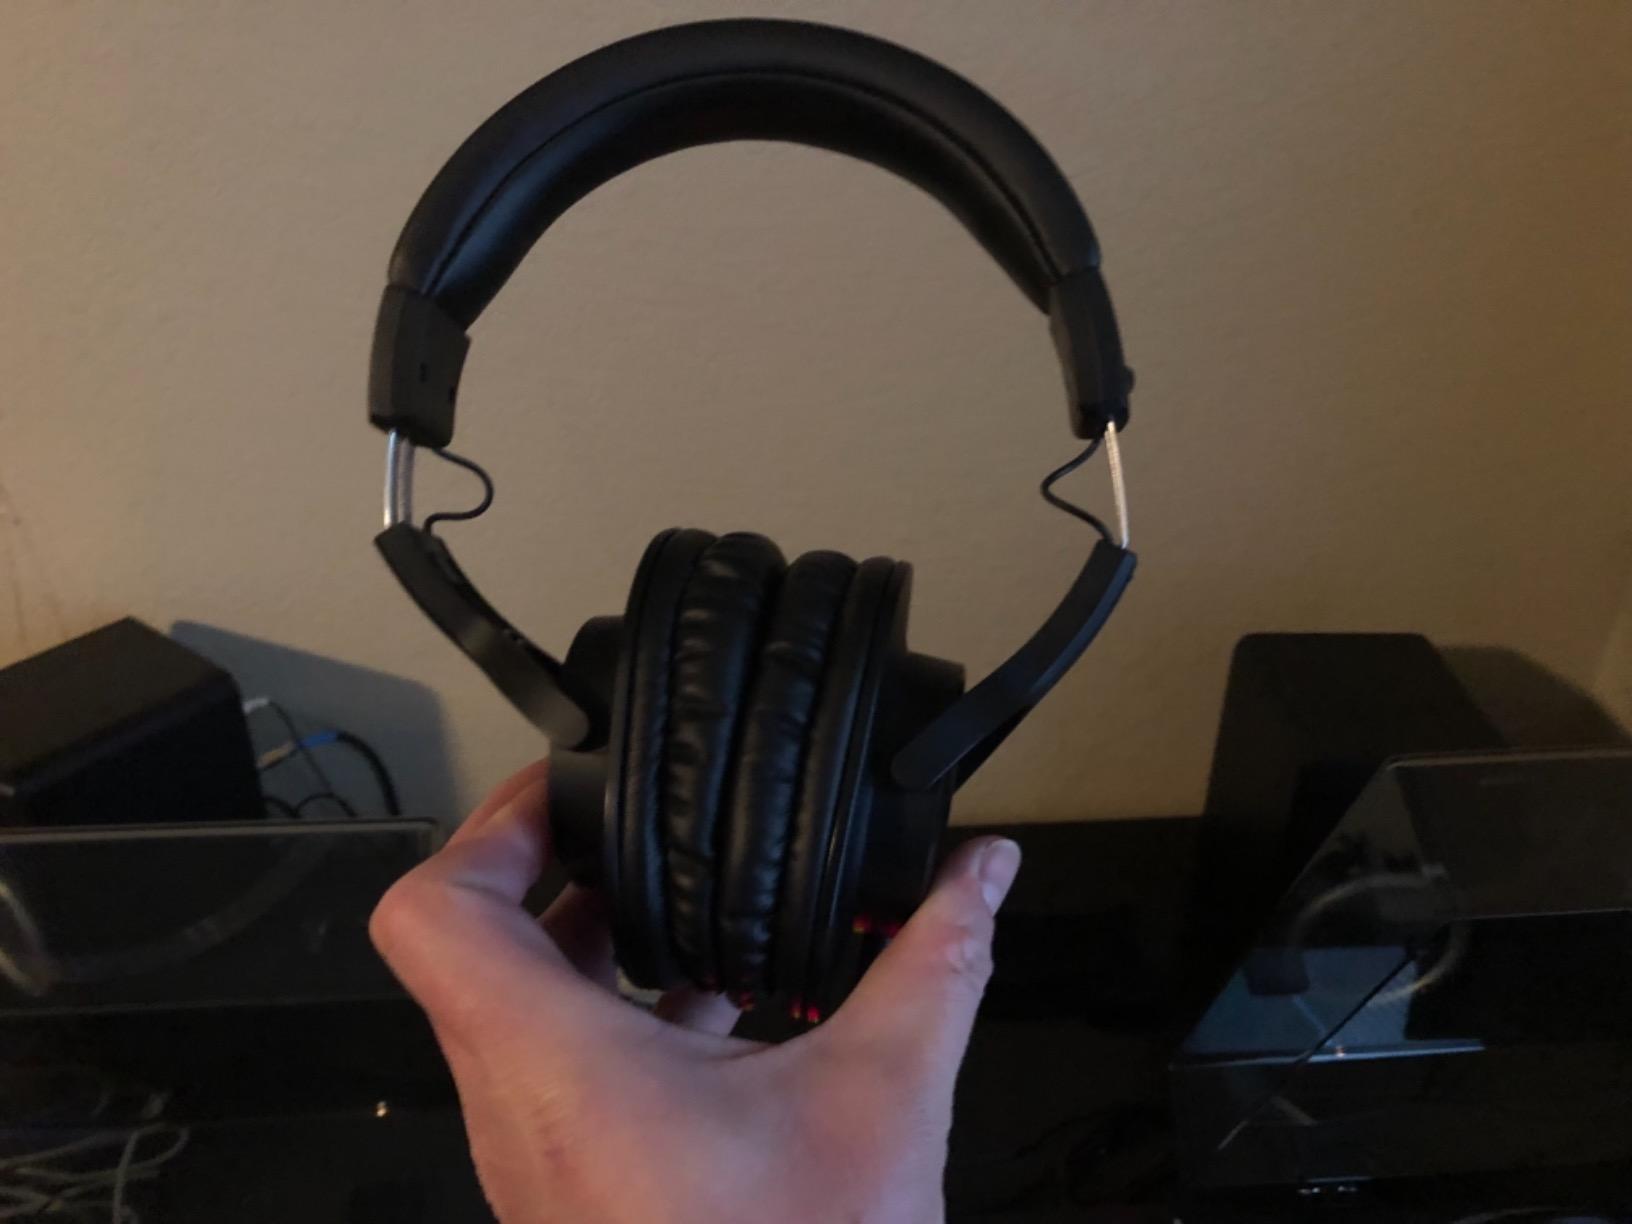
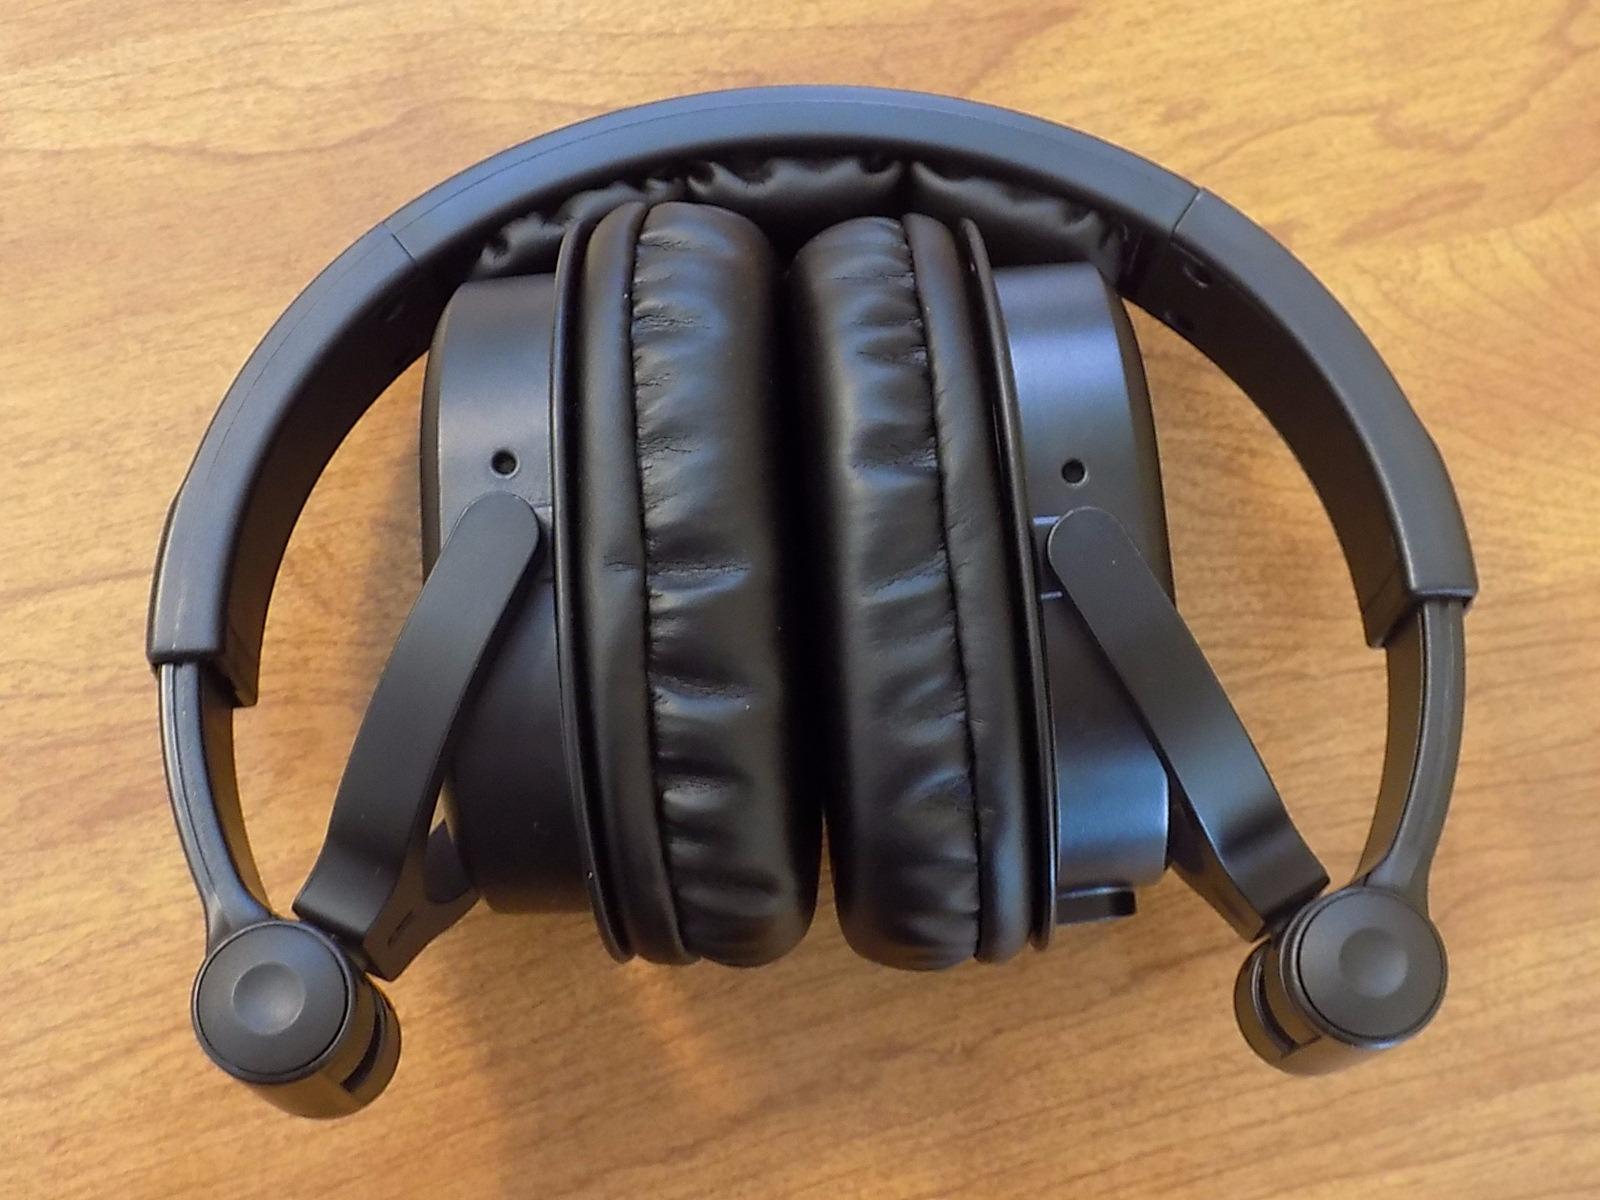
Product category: headphones
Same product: no